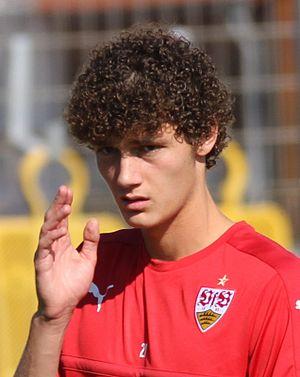
Benjamin Pavard, né le 28 mars 1996 à Maubeuge en France, est un footballeur international français qui évolue au poste de défenseur au Bayern Munich.